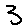
Label: 3